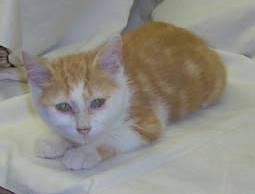
cat